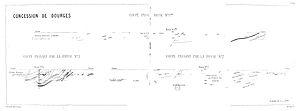
Compagnie des mines de Dourges.
La Compagnie des mines de Dourges est une compagnie minière qui a exploité la houille dans le Bassin minier du Nord-Pas-de-Calais à partir de 1856, date à laquelle la fosse nᵒ 2 a commencé à produire. Les premiers travaux pour une fosse nᵒ 1 ont débuté en 1850, mais quatre ans plus tard, le puits menace de s'effondrer. Le puits nᵒ 2 est donc entrepris, toujours à Hénin-Beaumont à cinquante mètres de l'avaleresse. Puis sont successivement ouvertes la fosse nᵒ 3 à Hénin-Beaumont et nᵒ 4 à Noyelles-Godault. L'avaleresse nᵒ 5, dans cette même commune, est un échec. Les fosses nᵒˢ 6 et 6 bis sont ensuite entreprises sur deux carreaux différents à Hénin-Beaumont et la fosse nᵒ 7 - 7 bis à Montigny-en-Gohelle. C'est à cette même période, dans les années 1890 - 1900 que les fosses nᵒˢ 2, 3 et 4 se dotent d'un puits bis.